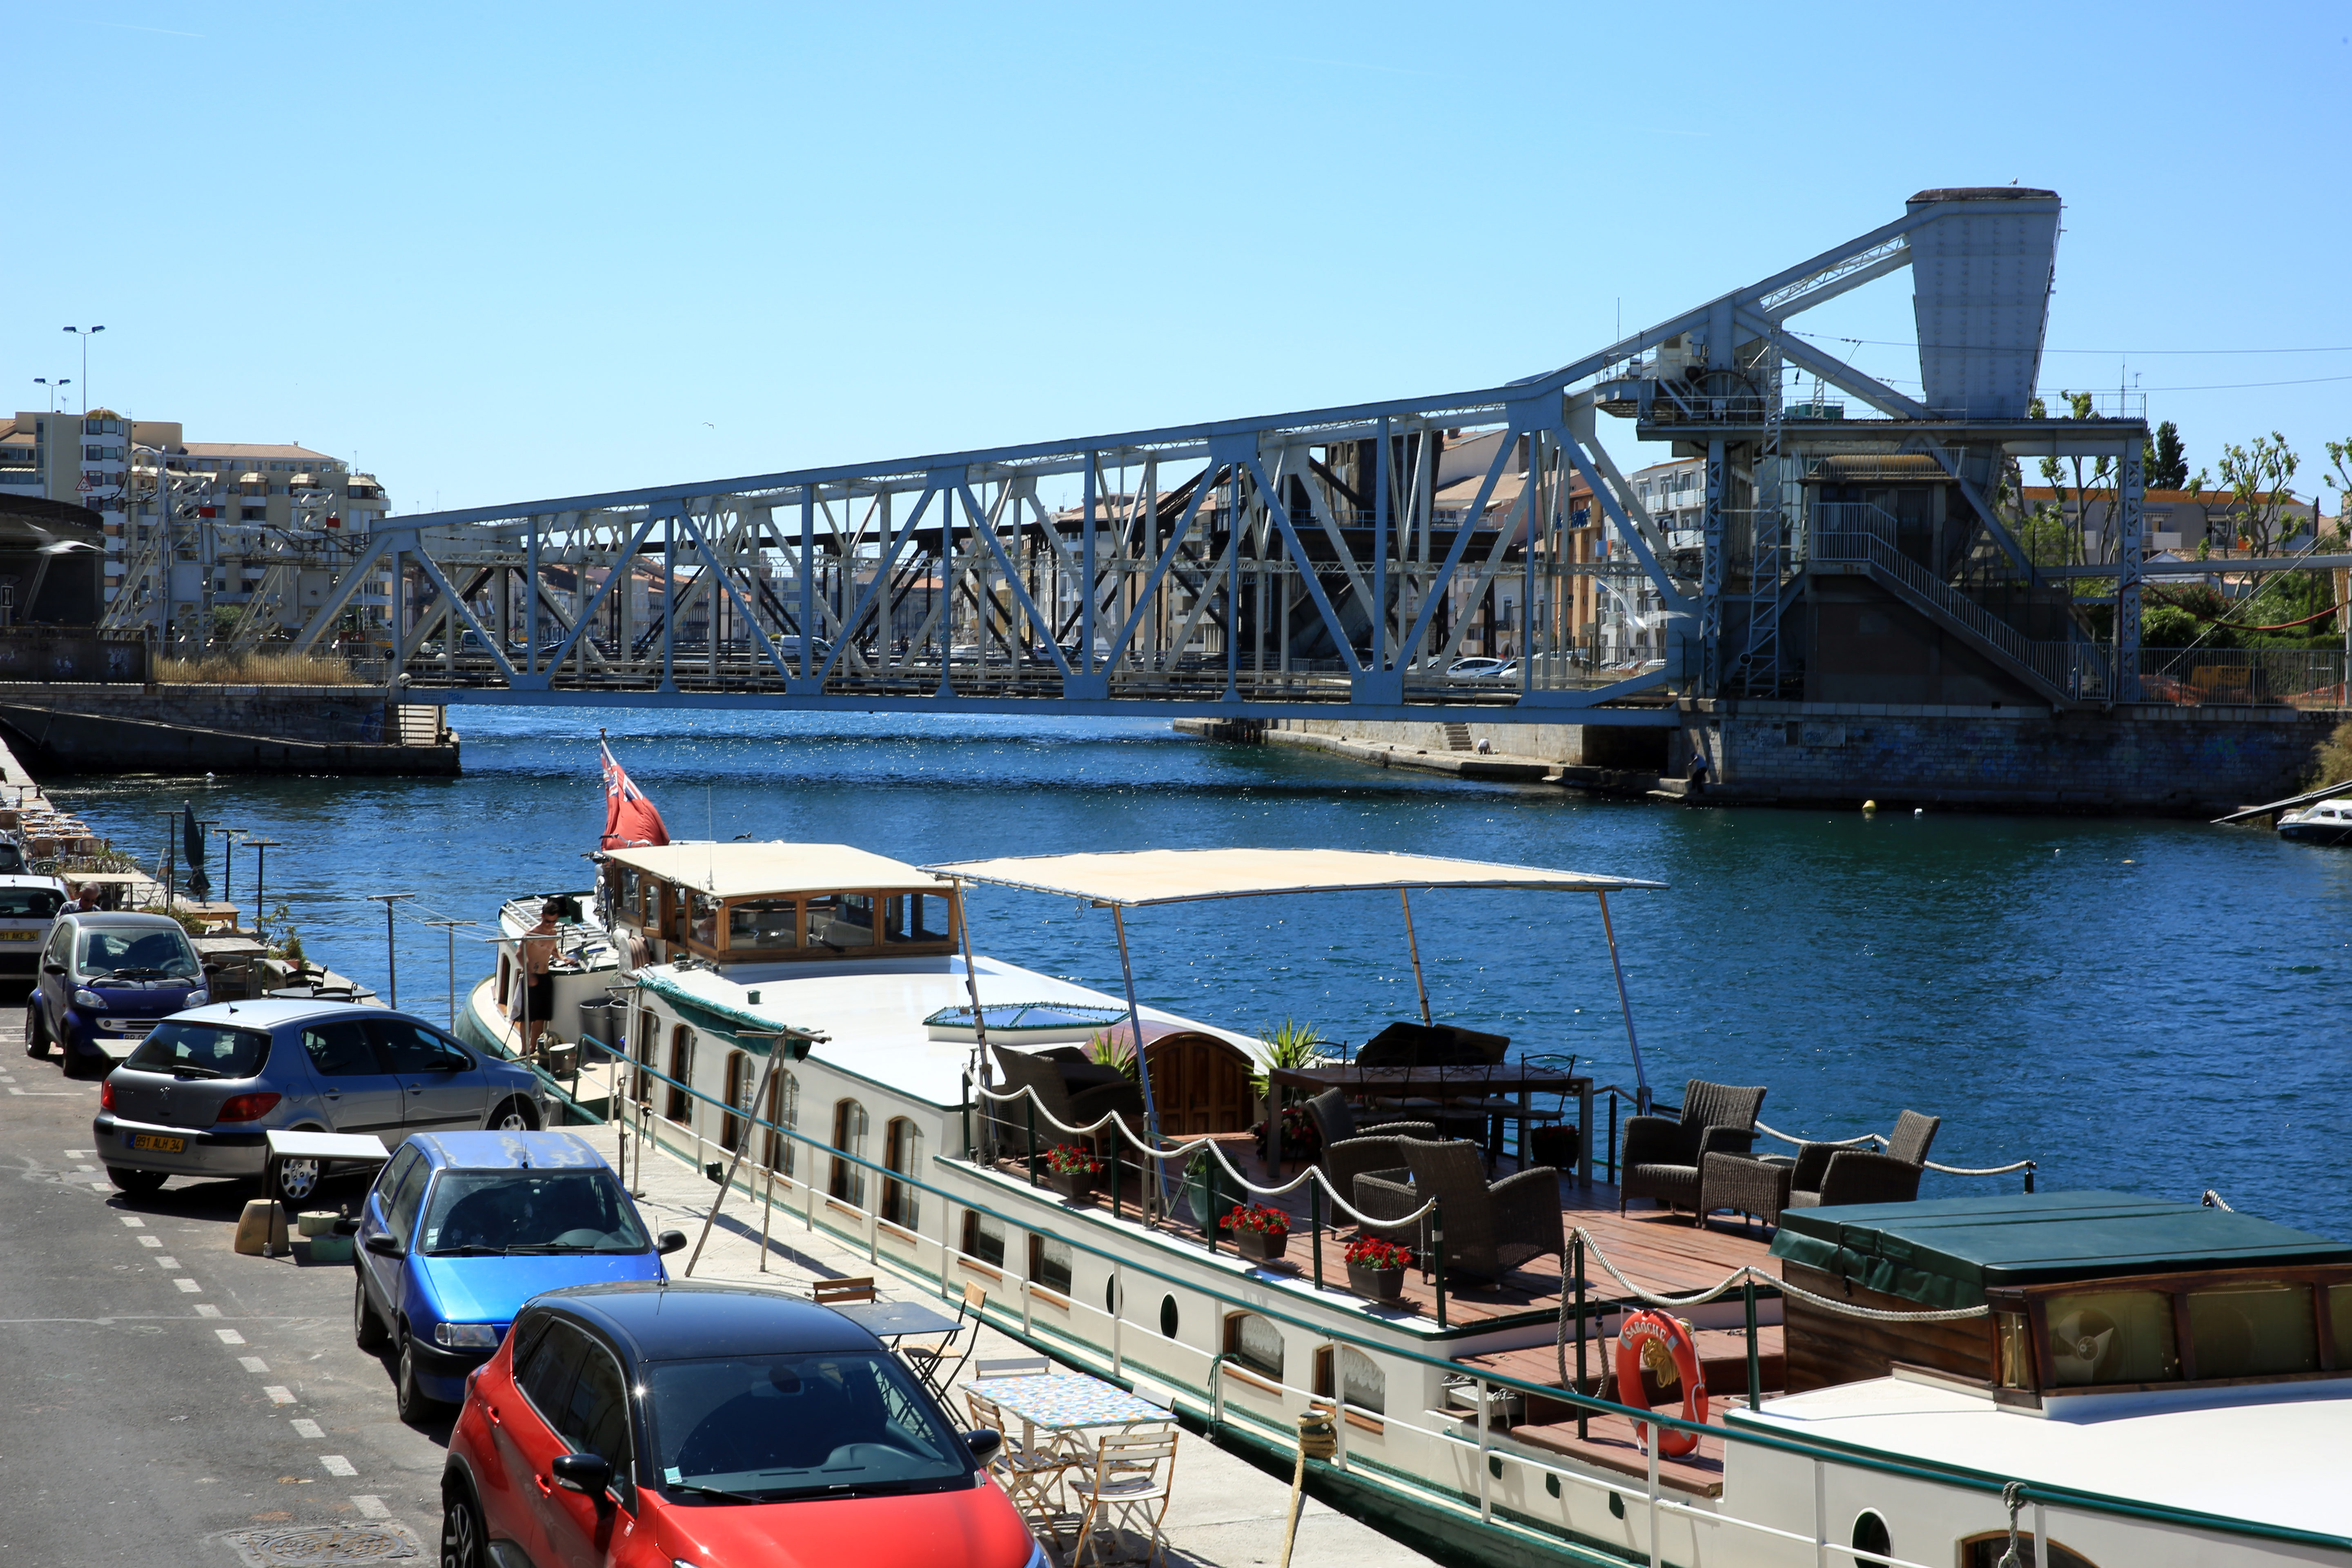
sea, dock, boat, bridge, film, france, europe, vehicle, canon, bay, harbor, marina, port, route, waterway, ferry, paysage, quai, midi, channel, southfrance, sdfrankreich, zuidfrankrijk, mditerrane, languedocroussillon, hrault, exterieur, touristes, quartier, ste, georgesbrassens, voienavigable, voieferre, tournage, agnsvarda, voisins, visiteurs, convivialit, presqule, voiespitonnires